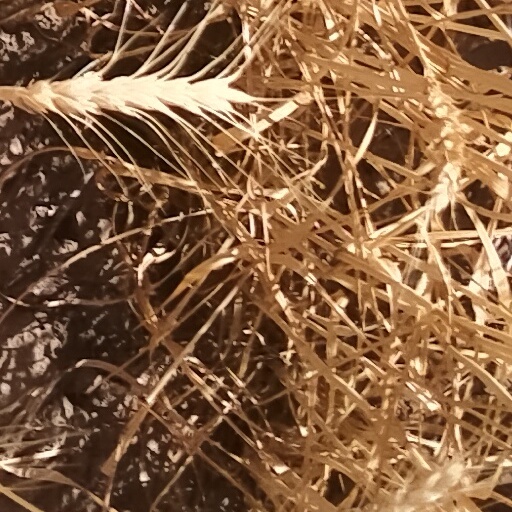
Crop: wheat